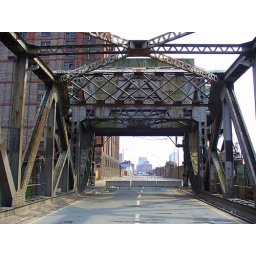
regent road bridge is closed for repair othrwise I would have been run over taking this pic